South China Sea raid

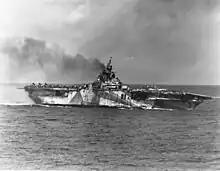
USS "Ticonderoga" listing after "kamikaze" attacks, 21 January 1945.

American aircraft also struck Japanese shipping in the Saigon area. Two freighters and a tanker were sunk at Saigon, and another tanker was destroyed off the coast. The disarmed was mistakenly attacked and sunk at Saigon, despite flying the French flag. Many other ships were damaged in the Saigon area, including five freighters, two tankers, three landing craft, two to four destroyer escorts, a minesweeper and a patrol boat. Several of these ships were beached, and destroyed by a storm later in the month. Other Third Fleet aircraft were used to maintain a combat air patrol over the area between Tourane in central Indochina and Saigon and attack airfields, docks and oil storage facilities. The railway station at Nha Trang and a bridge on the line between Saigon and Bien Hoa were also damaged. The surface strike group, which had separated from Task Group 38.2 at 6:40 am and comprised two battleships, two heavy cruisers, three light cruisers and twelve destroyers, did not locate any Japanese ships.